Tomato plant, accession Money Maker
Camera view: vertical (180 deg); turntable rotation: 0 degrees
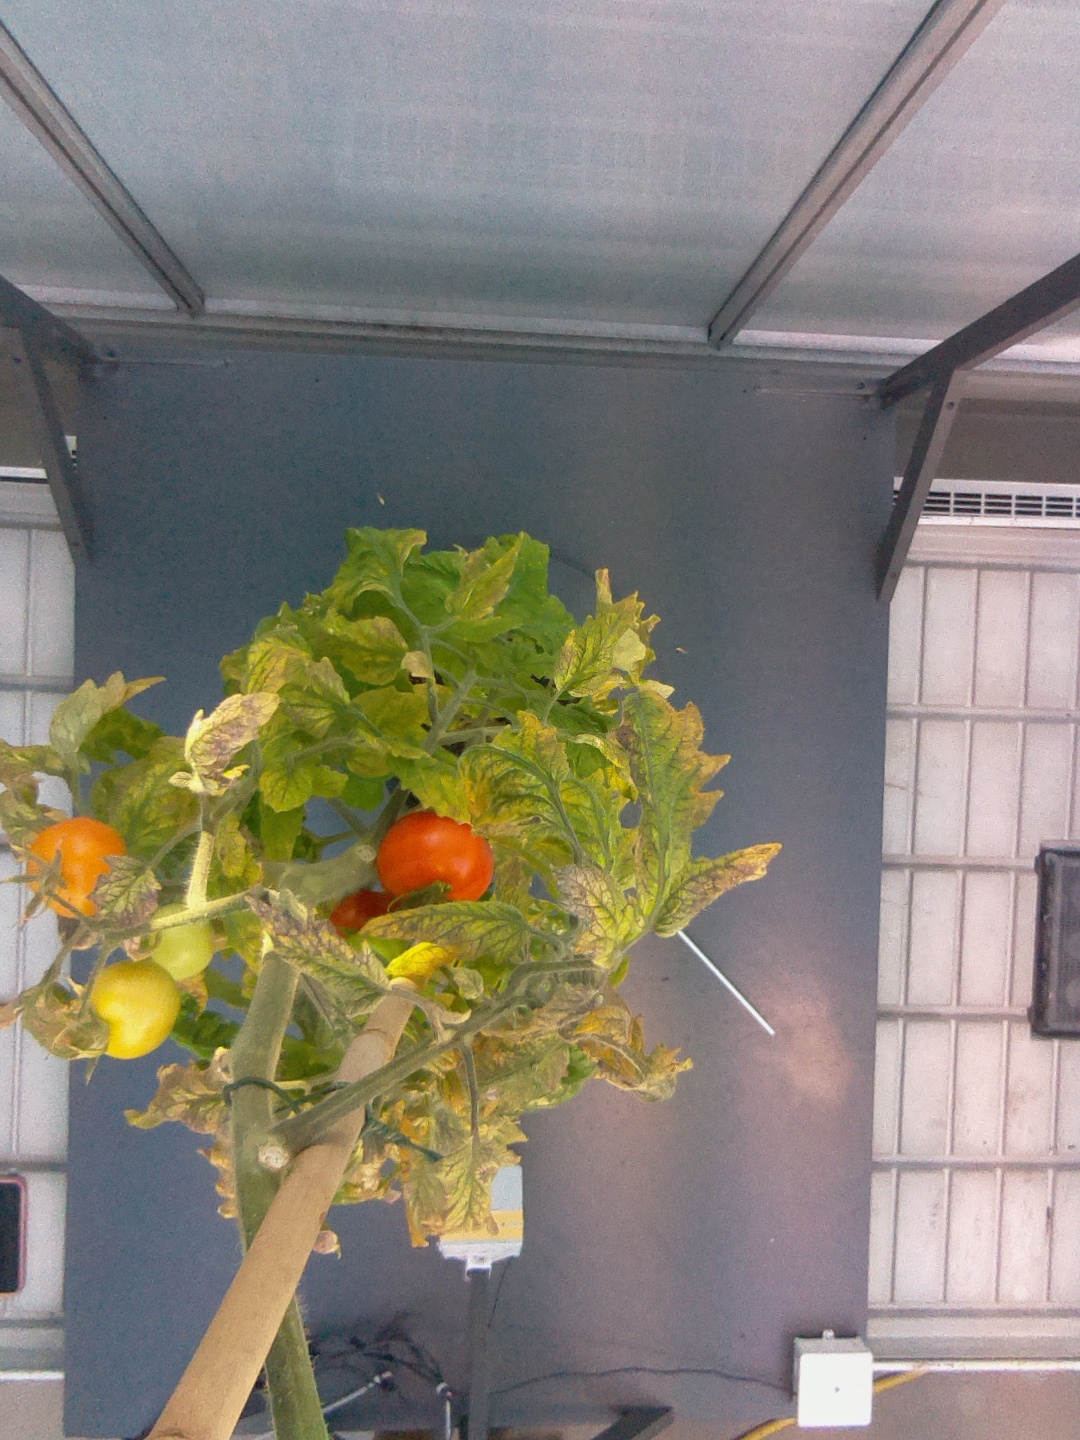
BBCH growth stage 82: 20%-30% of fruits show typical fully ripe color